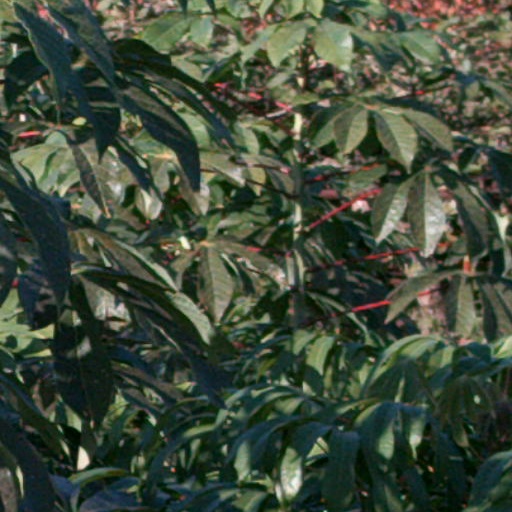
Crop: cassava